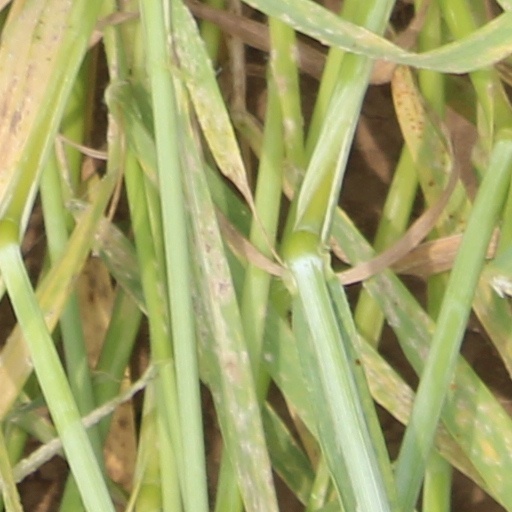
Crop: wheat